Romanesque architecture in Sardinia

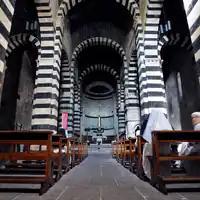
Central nave of San Pietro di Sorres, Borutta

There are also numerous French-derived architectures built on behalf of the Marseille monks by Provençal workers, in some cases assisted by local workers trained in Italy. These include the church of San Platano in Villaspeciosa, the church of San Gemiliano in Sestu, San Lorenzo in Cagliari, San Saturnino di Ussana and the first plant of Santa Maria di Uta (CA). But not only the Benedictines of San Vittore acted on the island, but also other orders from beyond the Alps such as the Cistercians, the Templars and the Lerinenses.